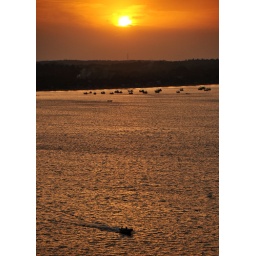
Several boats in the deep water bay of Trinco catching fish.